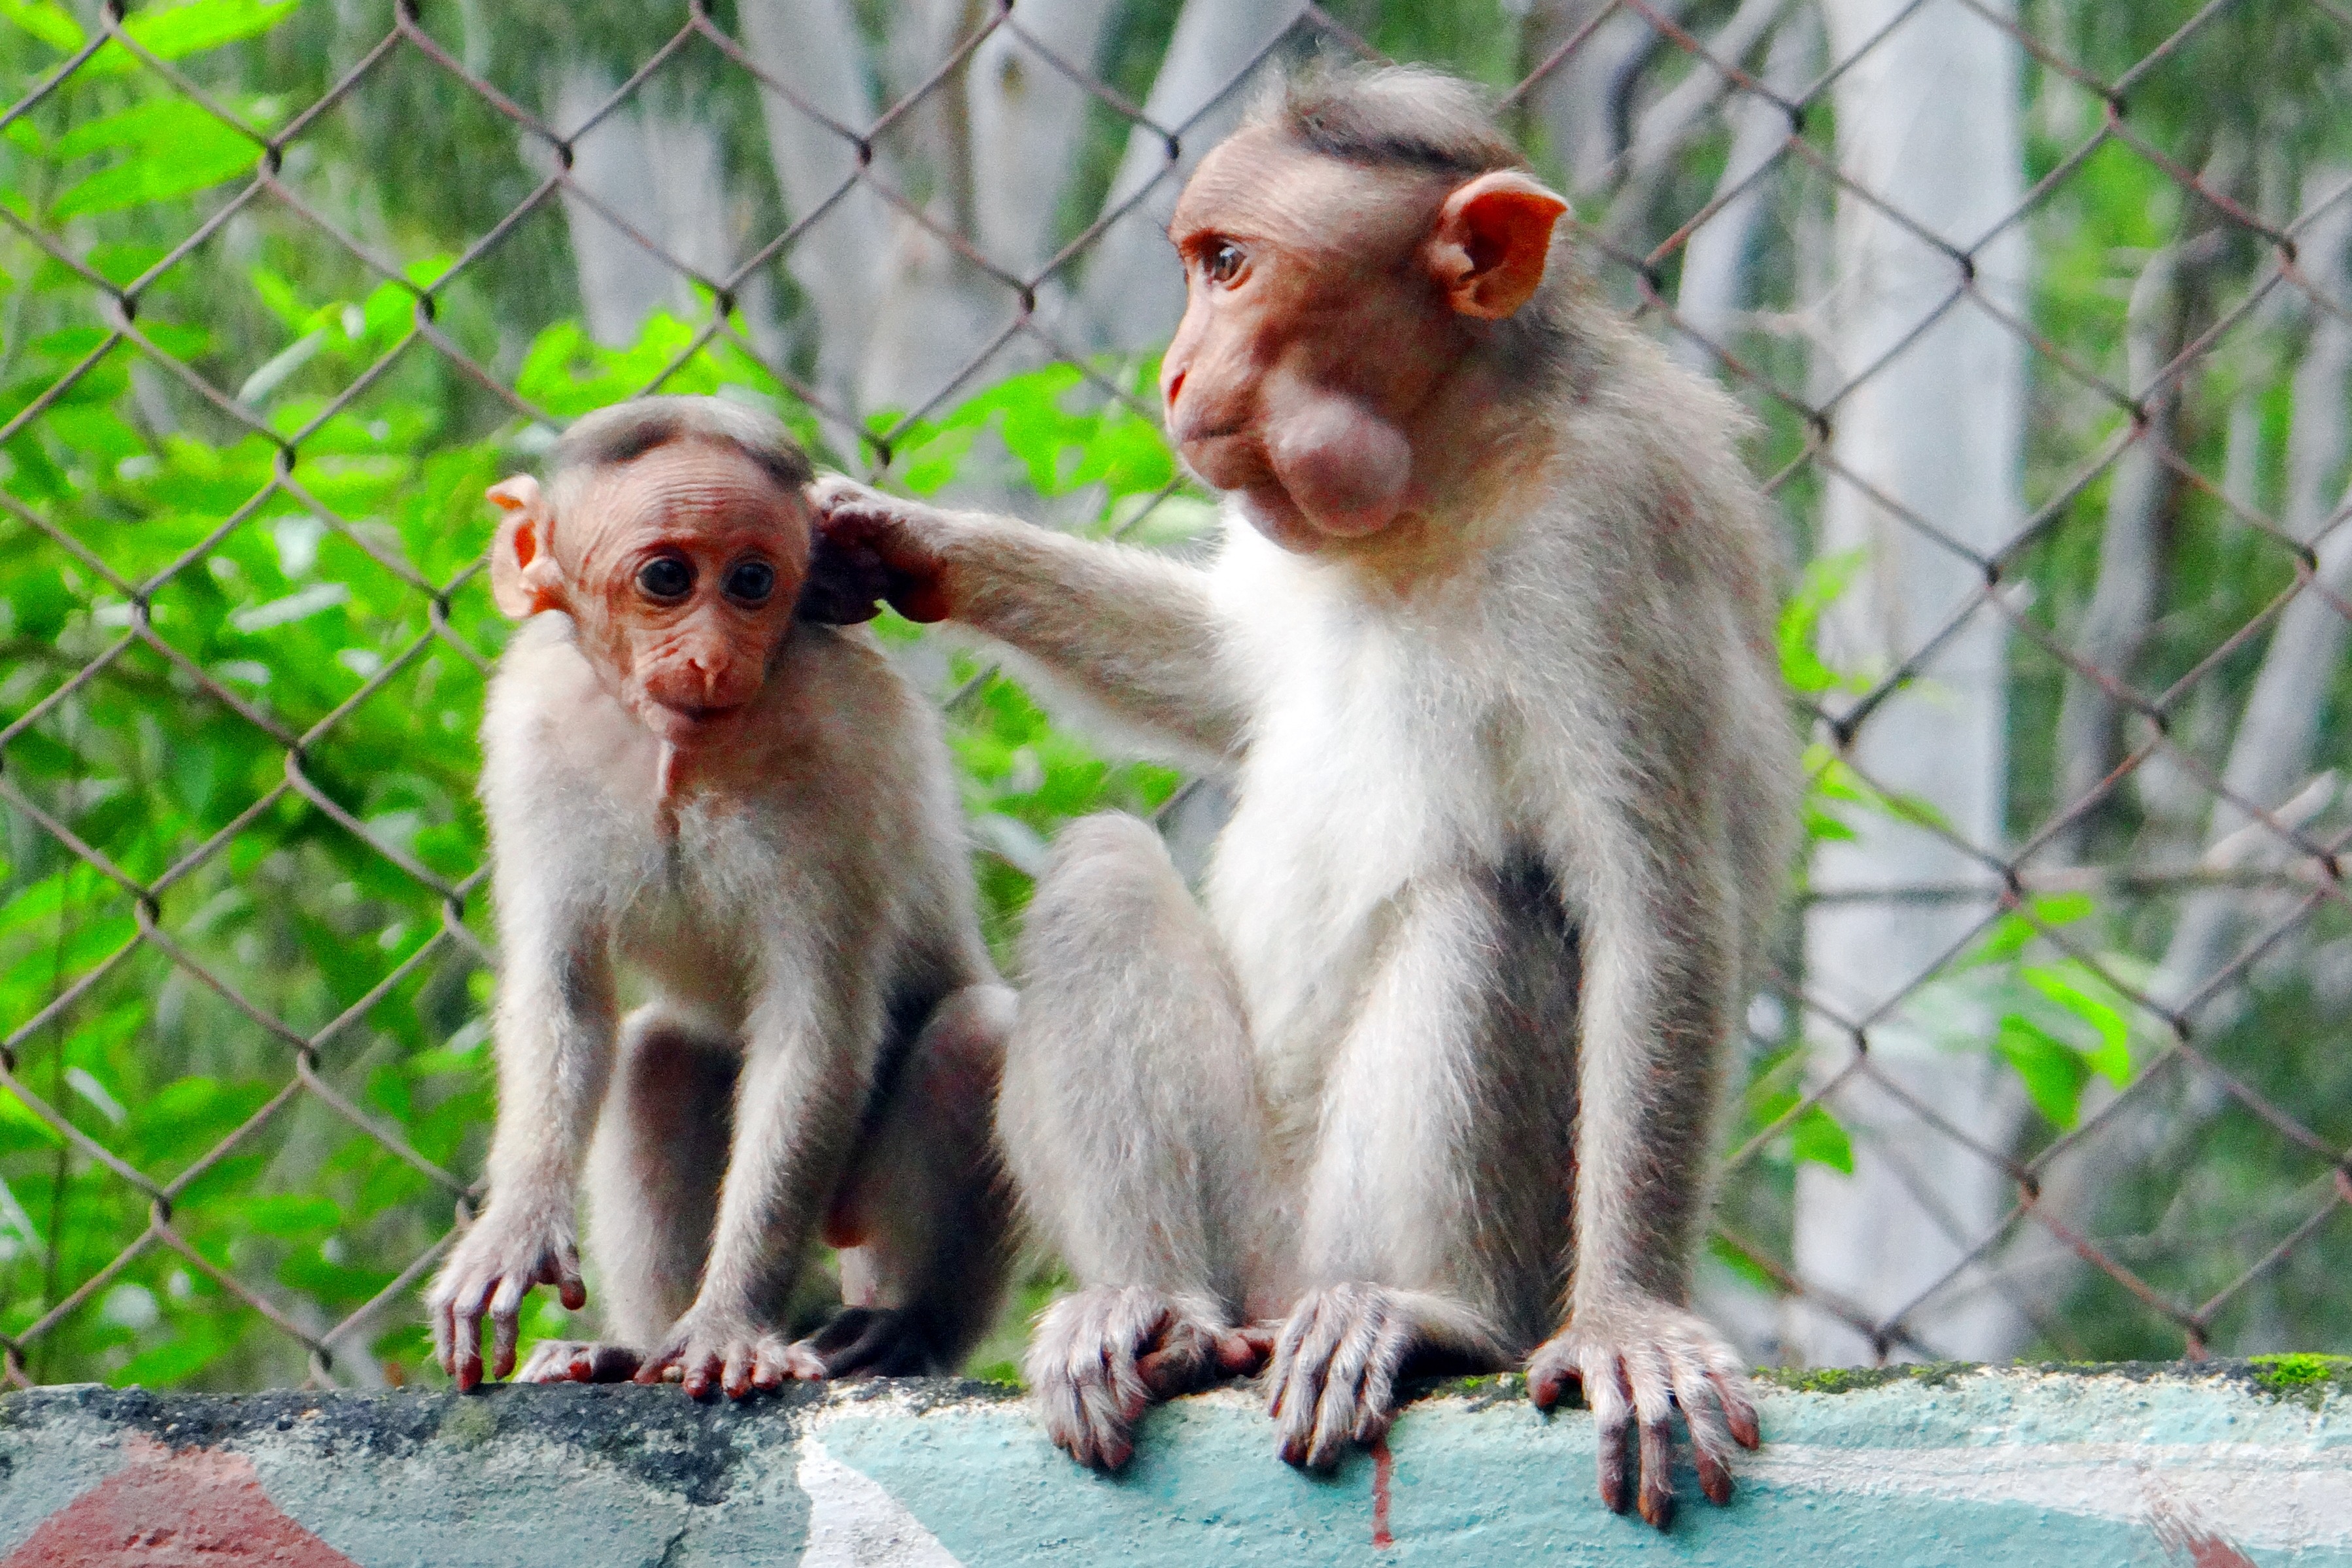
wildlife, young, mammal, monkey, fauna, primate, close up, mammals, vertebrate, india, animal world, visit, macaque, old world monkey, new world monkey, chitradurga